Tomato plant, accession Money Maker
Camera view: bottom (45 deg); turntable rotation: 30 degrees
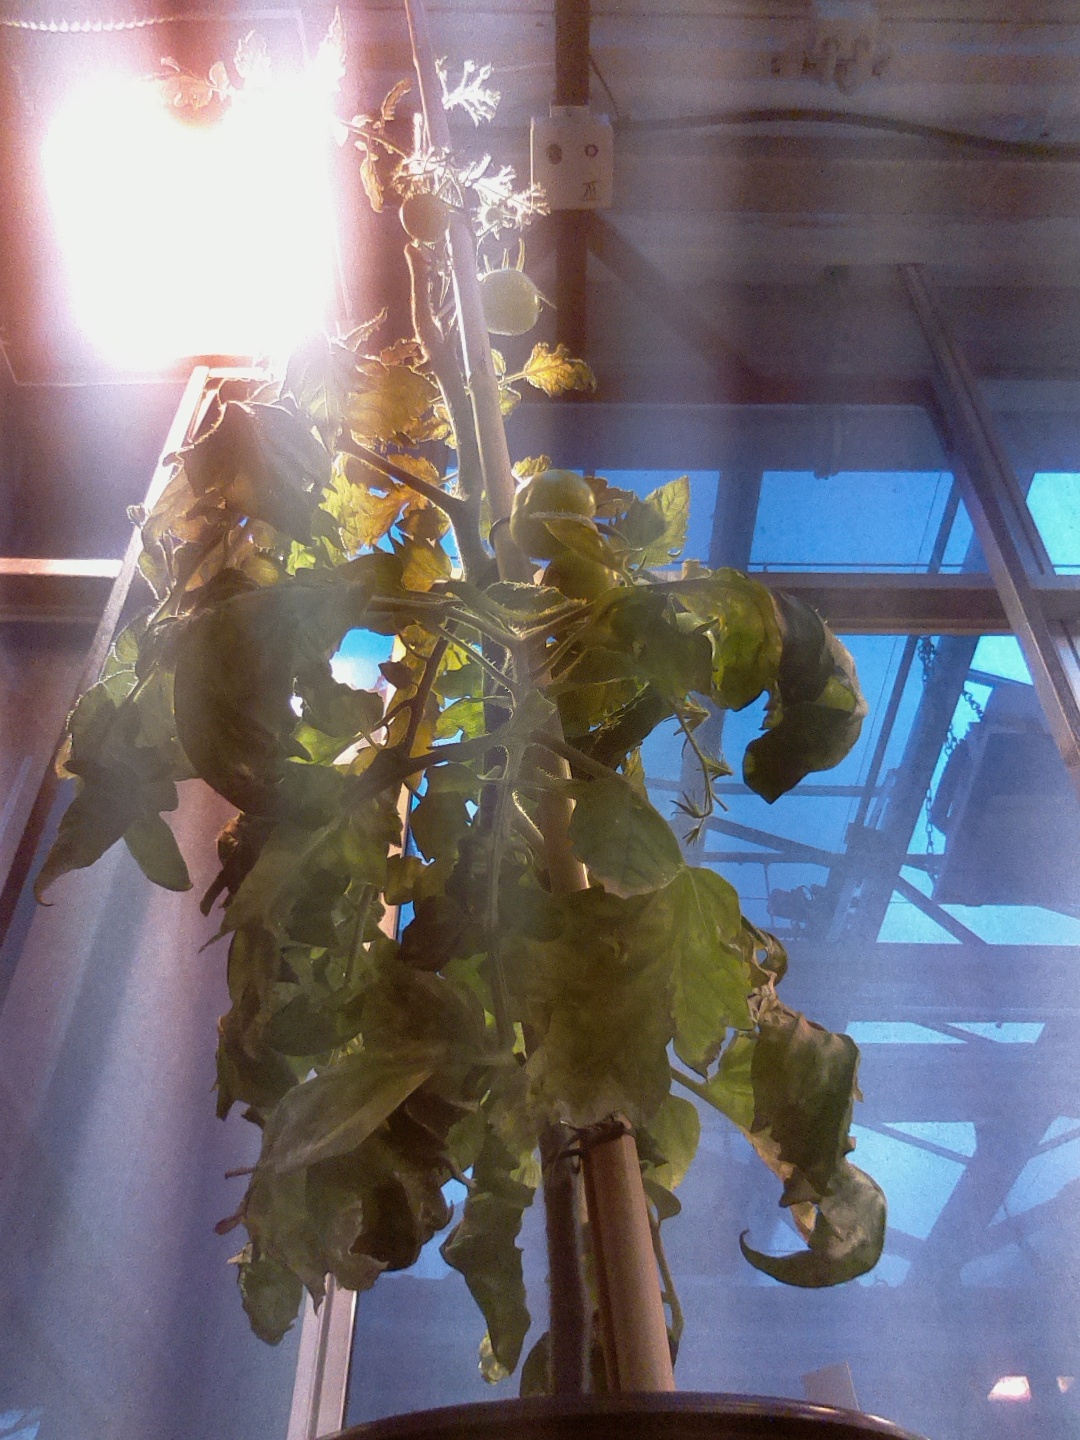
BBCH growth stage 77: 70%-80% of final fruit size